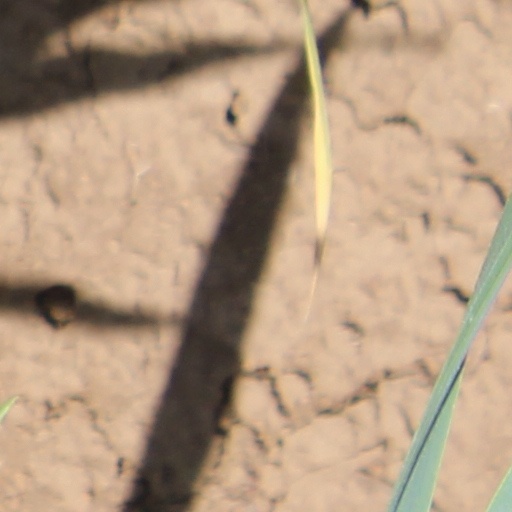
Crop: wheat